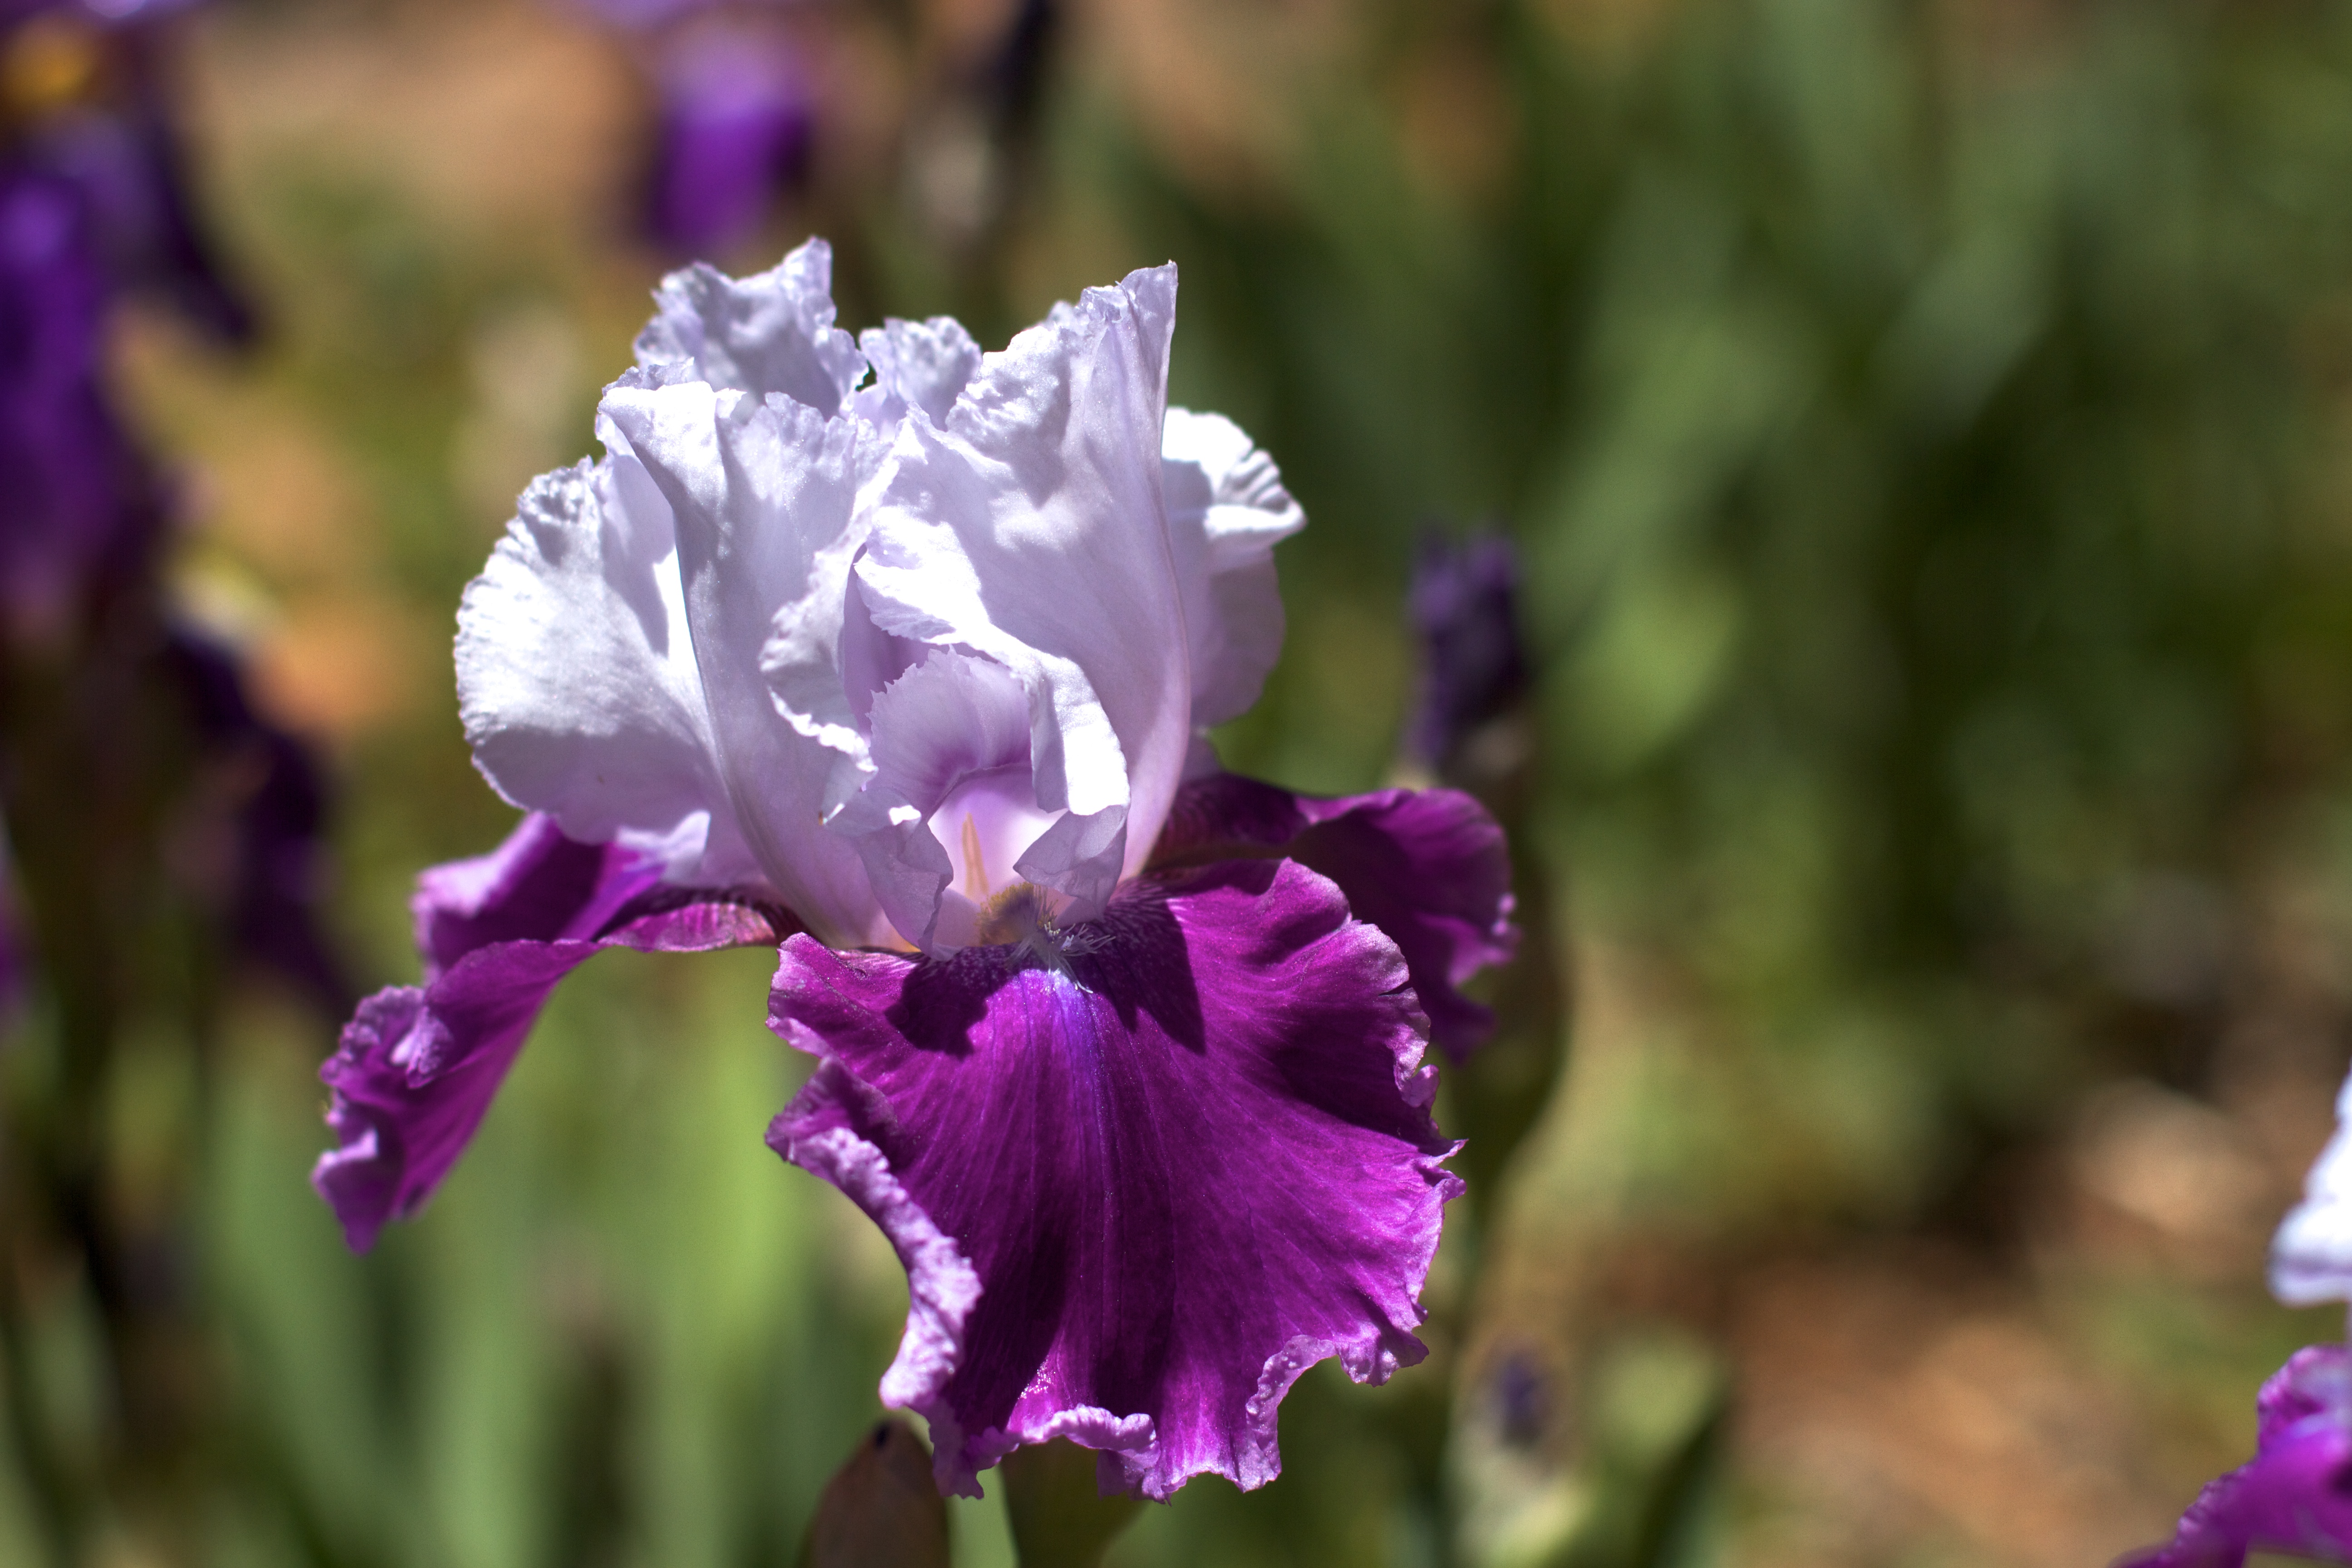
blossom, plant, flower, petal, botany, flora, wildflower, iris, eye, organ, macro photography, flowering plant, land plant, iris family